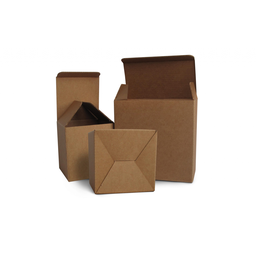
Label: cardboard